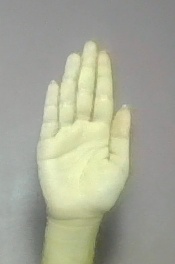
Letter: seen